Leesport Lock House

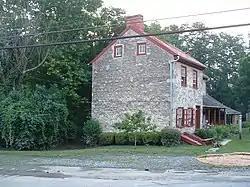
The Lock House during the flood of 2006.Note the water behind the house from the Schuylkill River.

The Leesport Lock House is a house accompanying a lock on the Schuylkill Canal in Leesport, Pennsylvania, USA. The house was built adjacent to the Leesport Locks #36 and #37 to allow canal barges to move quickly up and down the canal. The house was listed on the National Register of Historic Places on June 9, 1977. The property was purchased in 1975 by a group of teachers and school directors from the Schuylkill Valley School District. They organized the Leesport Lockhouse Foundation. After paying the no interest mortgage, provided by The First National Bank of Leesport, they turned title to the property over to Berks County. The County purchased the neighboring car wash, built over a section of the locks, and transferred ownership to the Borough of Leesport. The property and programs are administered by the Leesport Lockhouse Foundation, Inc.